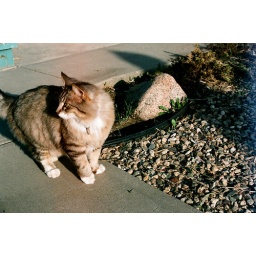
the house we stayed at in regina had the cutest kitty